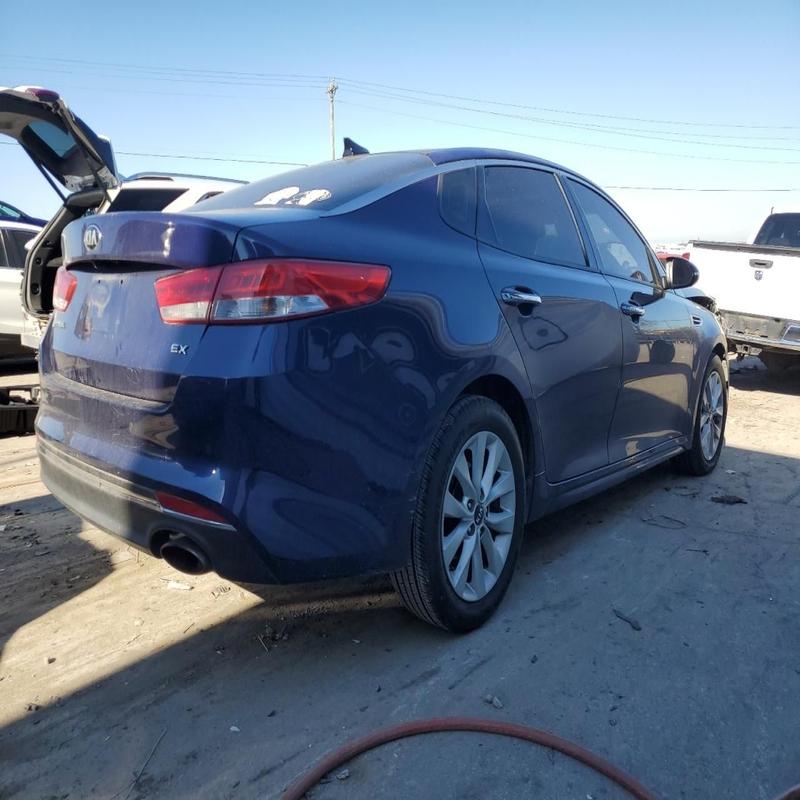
Aucun dommage détecté.
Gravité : aucun